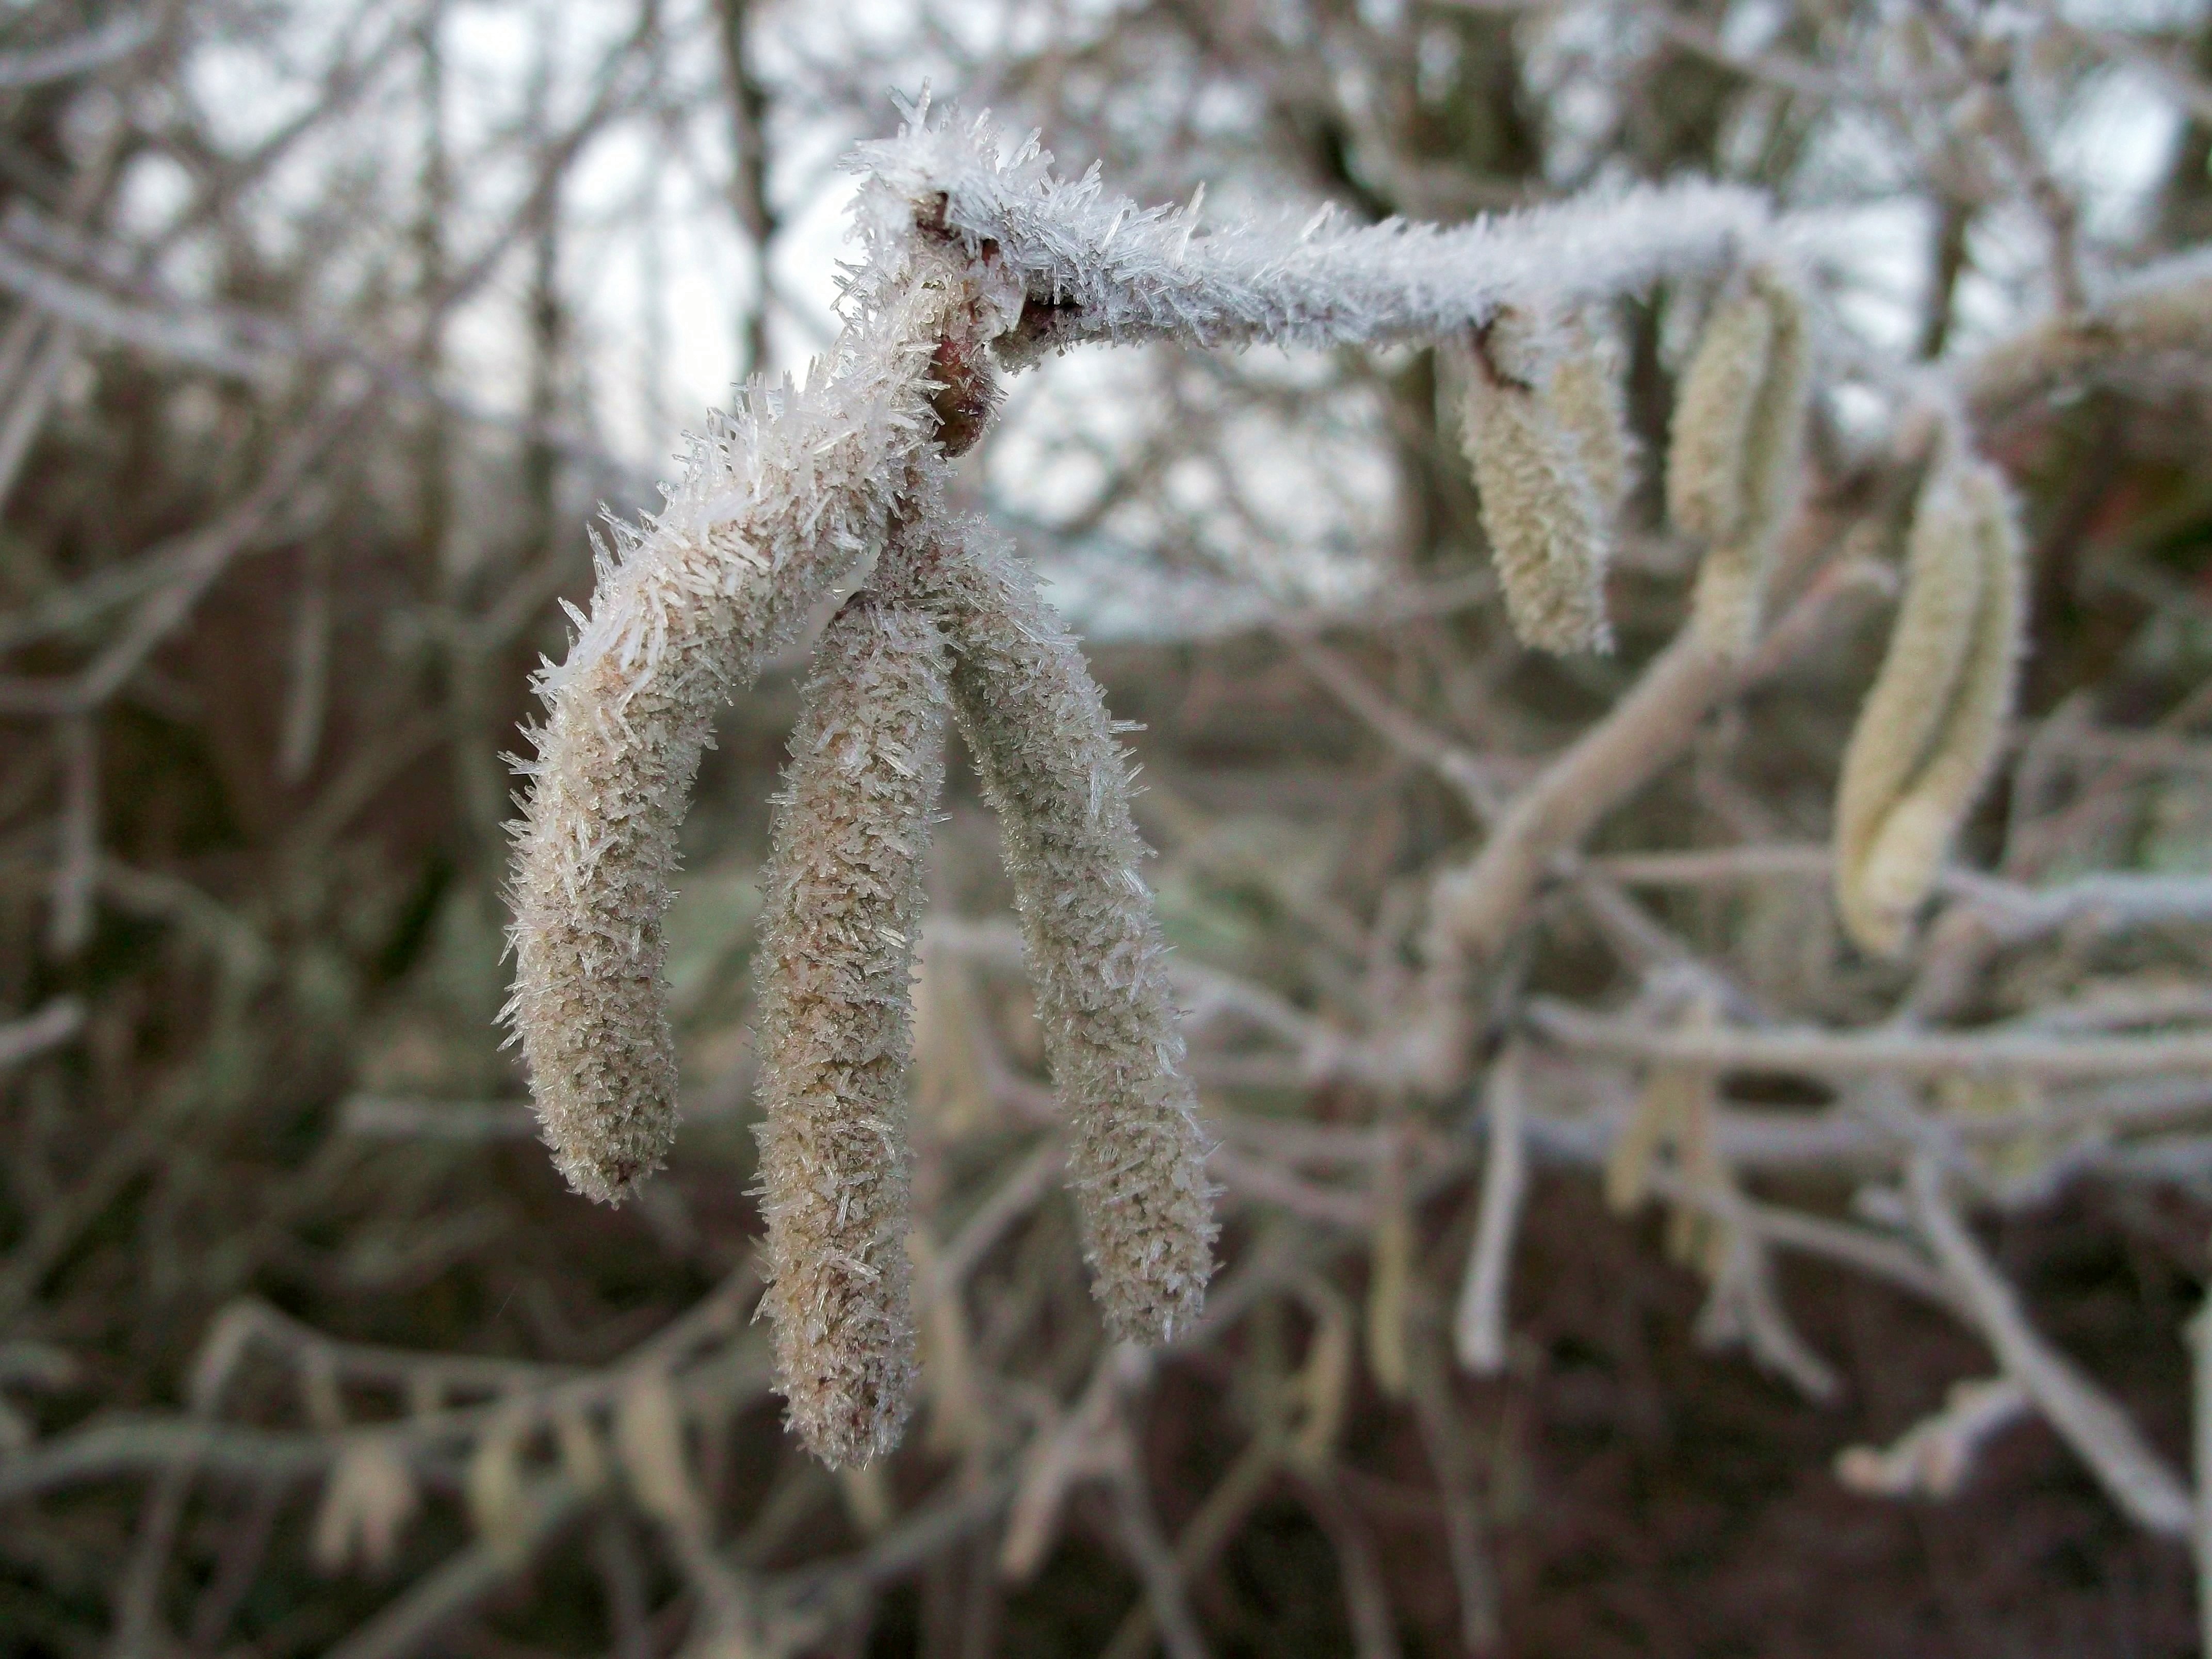
tree, nature, branch, snow, winter, plant, leaf, flower, frost, botany, flora, season, twig, close up, spruce, shrub, hazel, common hazel, flowering plant, birch greenhouse, grass family, plant stem, woody plant, land plant, thorns spines and prickles